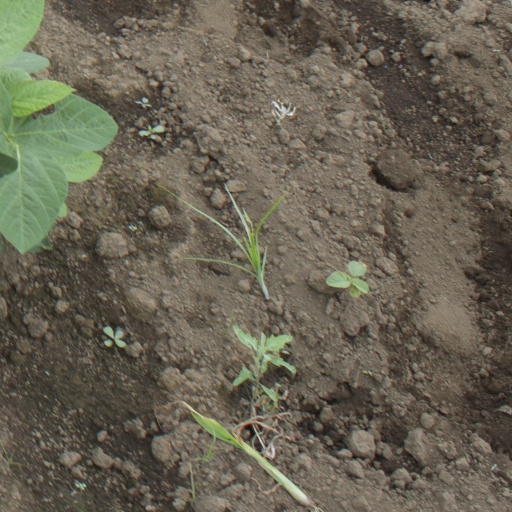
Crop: soybean